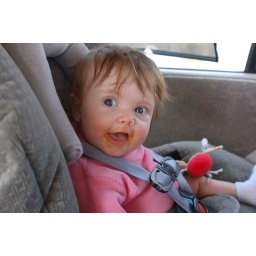
seated in the dining car